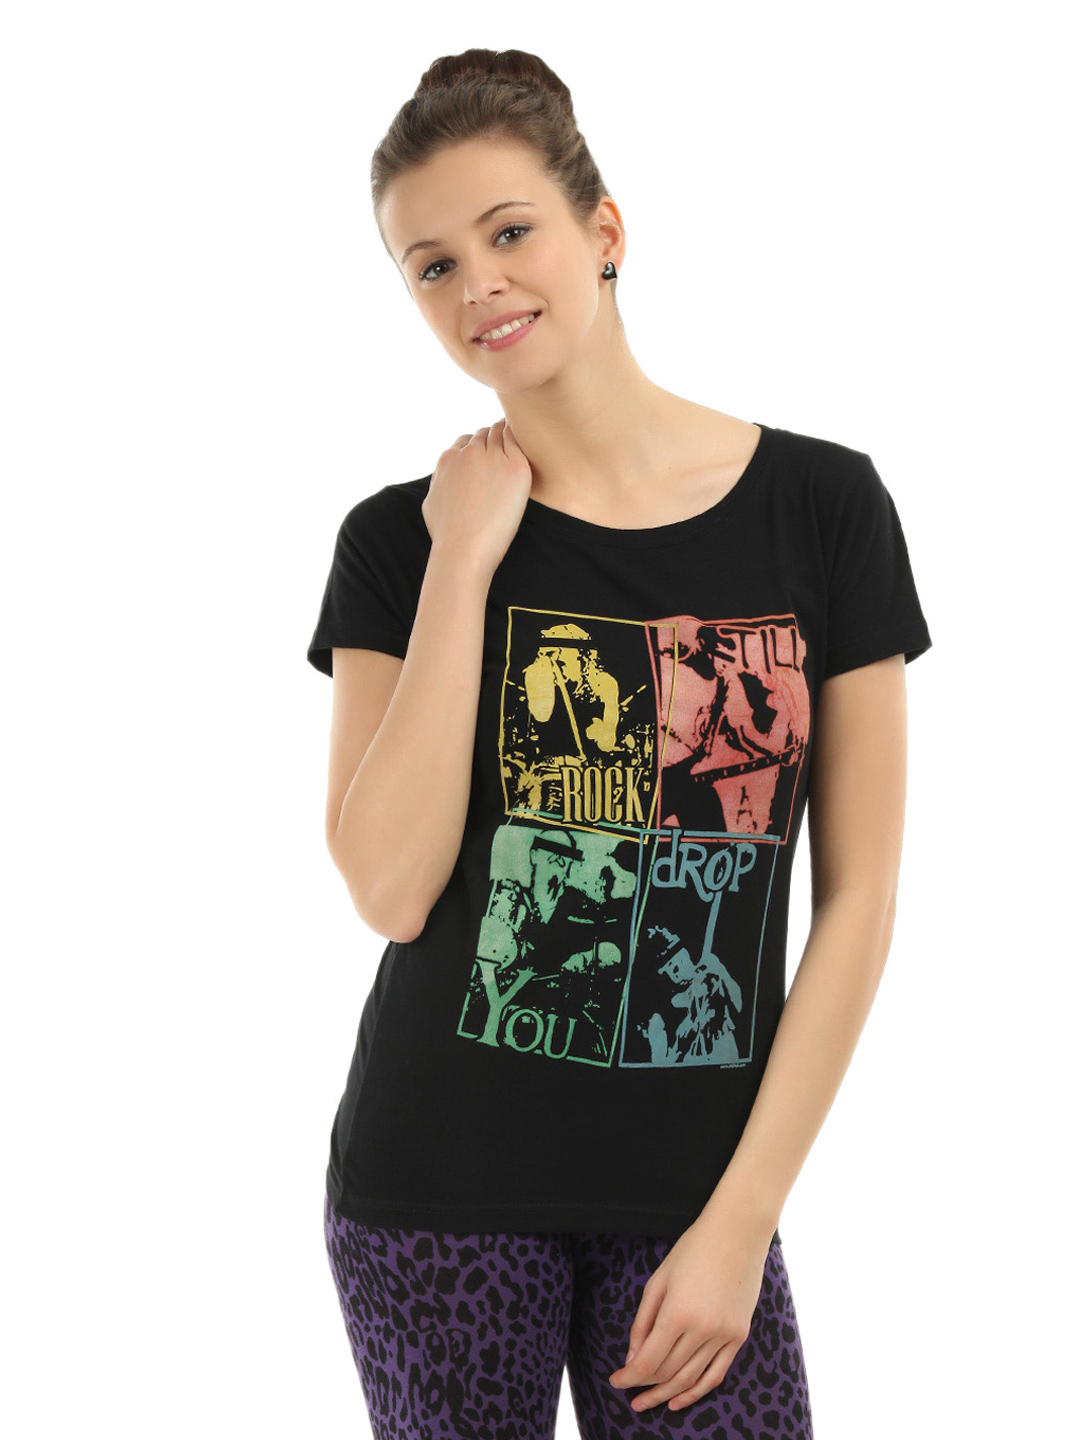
Inkfruit Women Black T-shirt
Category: Apparel / Topwear / Tshirts
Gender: Women
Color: Black
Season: Winter 2011
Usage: Casual